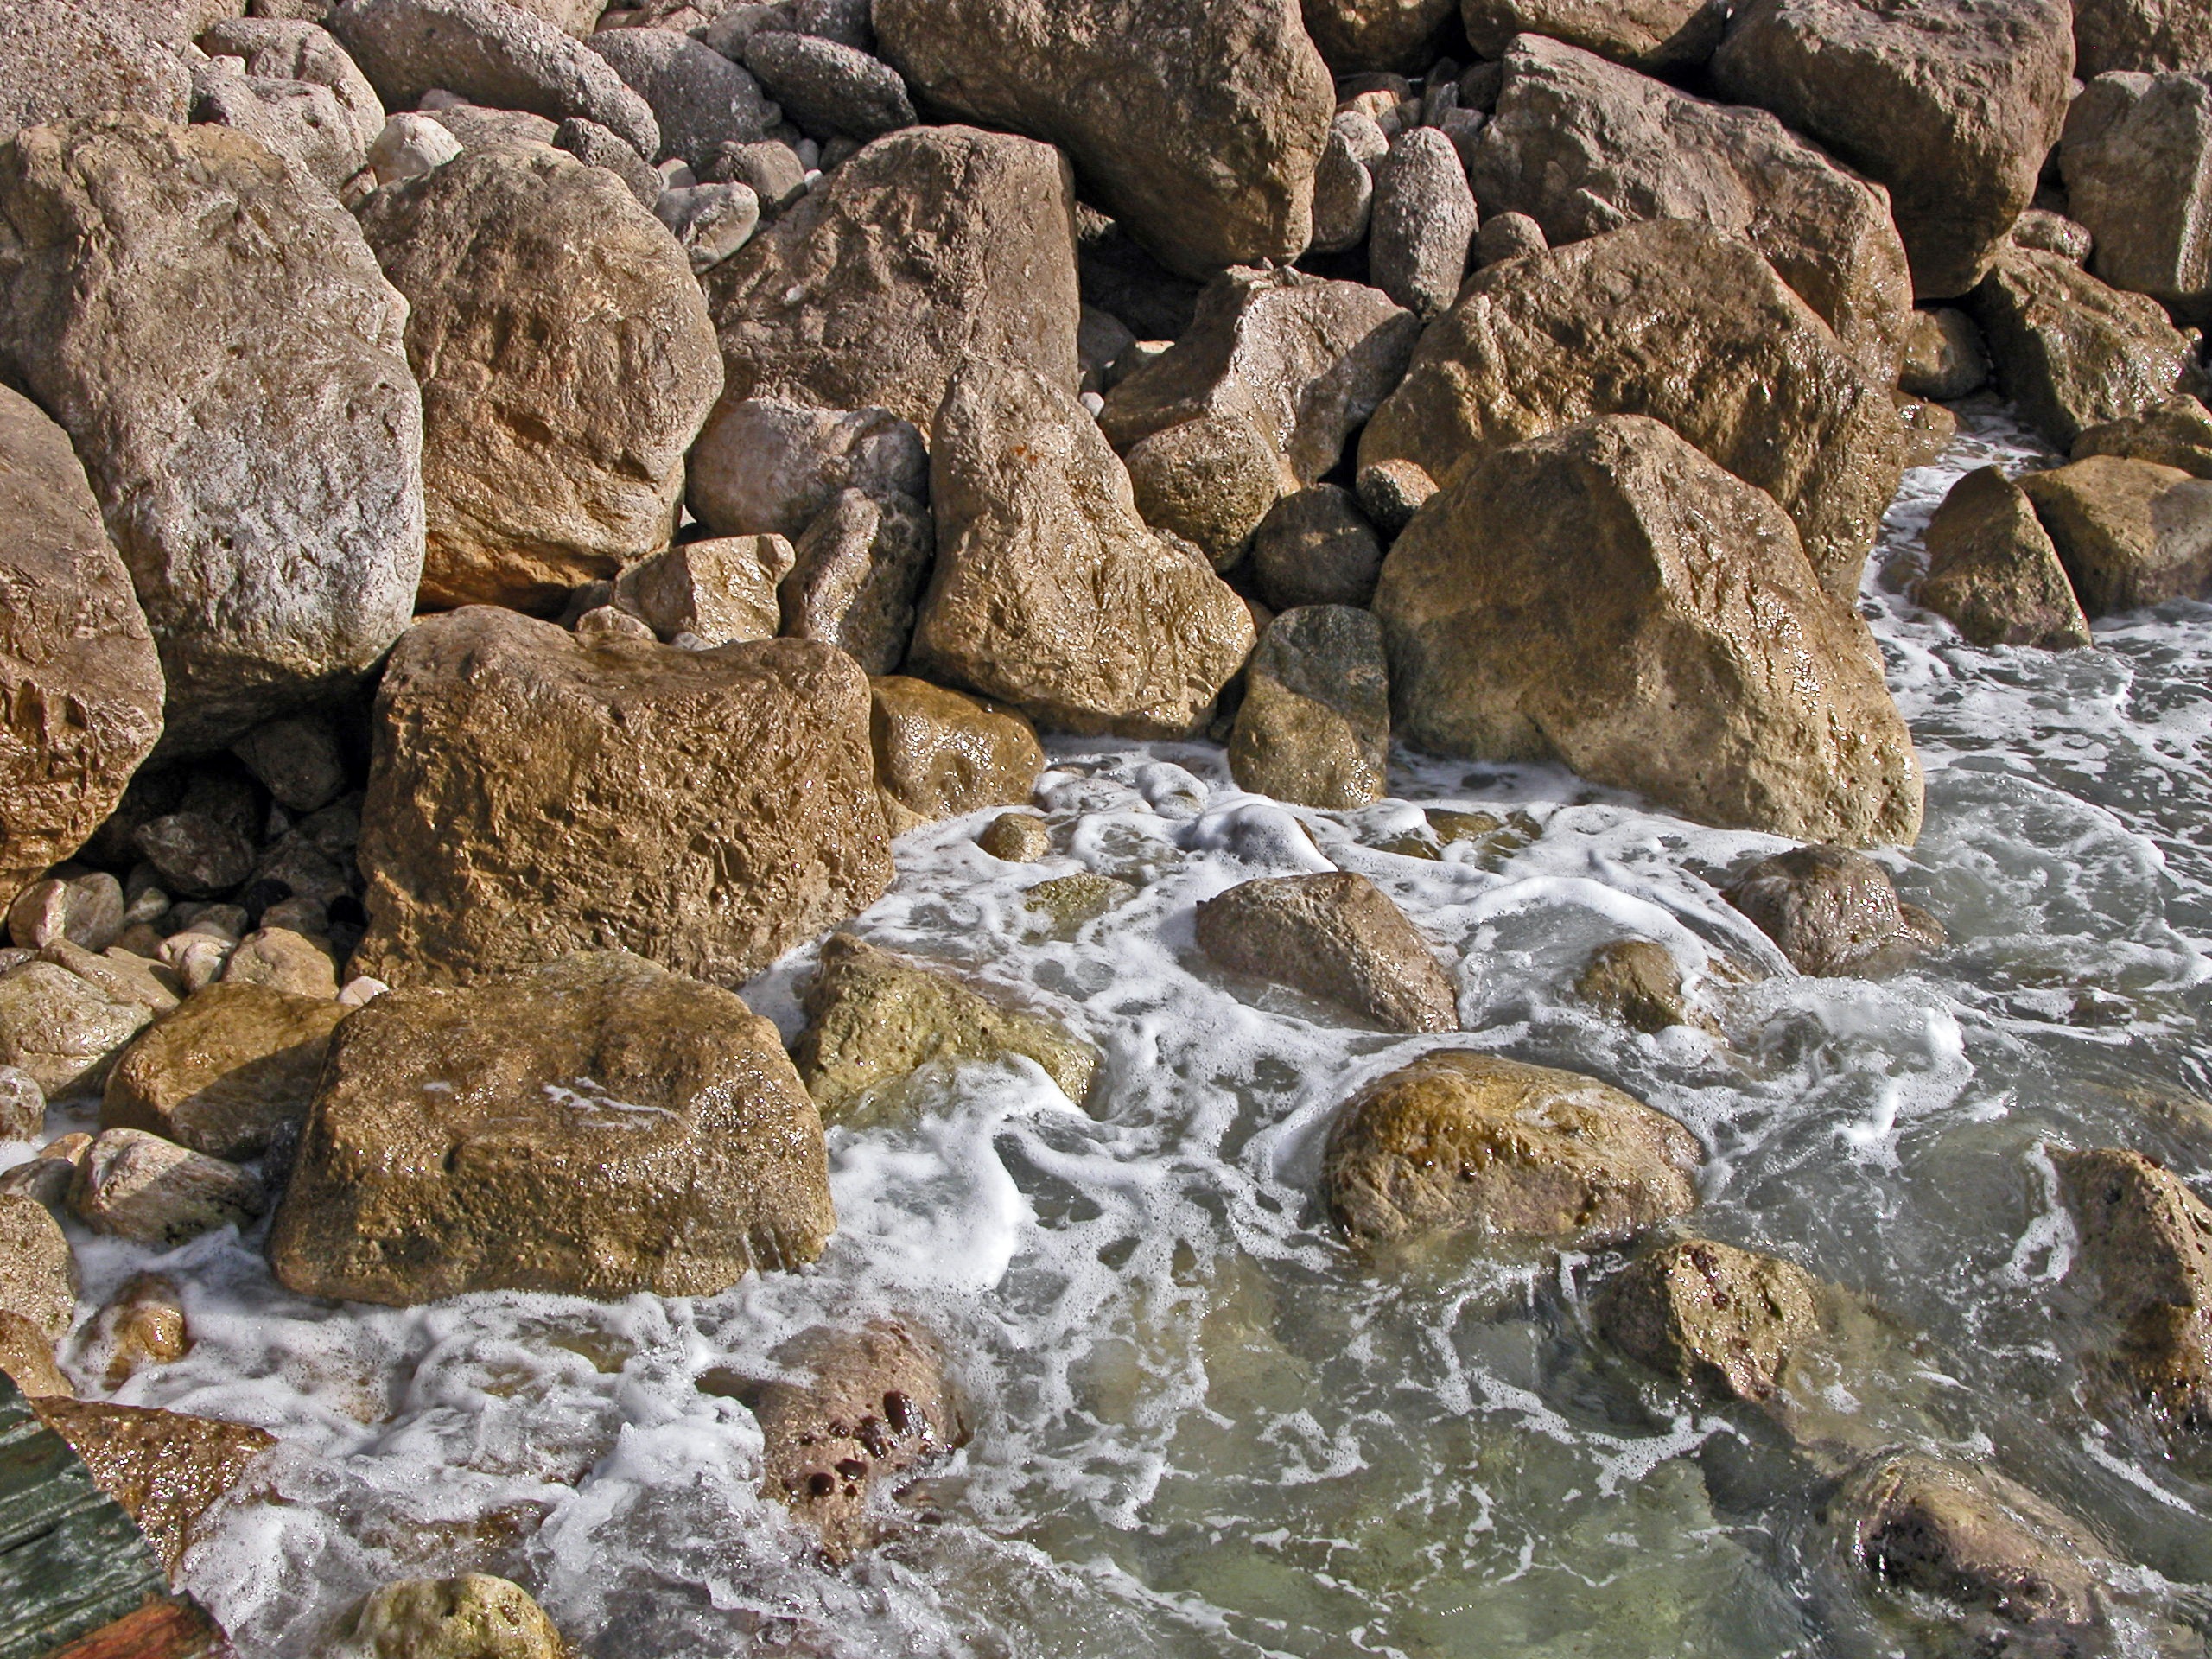
beach, sea, water, rock, river, stream, rapid, geology, turkey, boulder, wadi, stream bed